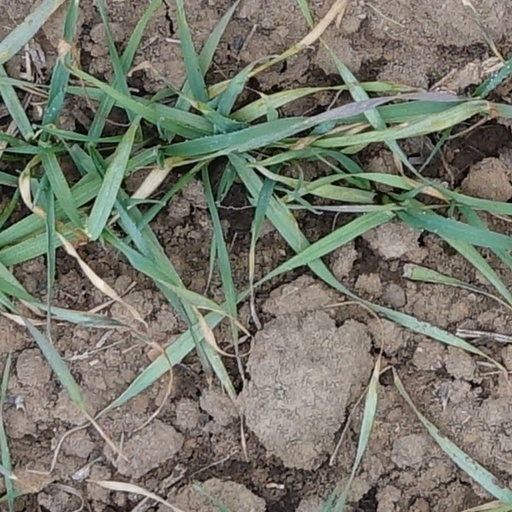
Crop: wheat